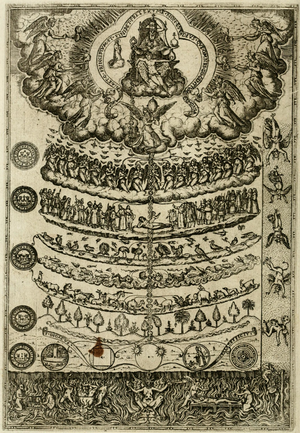
Le concept de pensée évolutionniste, selon lequel les espèces évoluent au cours du temps, remonte à l'Antiquité, dans les idées des Grecs, des Romains, des Chinois, de même que dans la science islamique du Moyen Âge. Cependant, jusqu'au XVIIIᵉ siècle, la pensée biologique occidentale était dominée par l'essentialisme selon lequel les espèces possédaient des caractéristiques inaltérables. Cette vision changea lors du siècle des Lumières lorsque la vision mécanique se développa dans les sciences naturelles à partir des sciences physiques. Les naturalistes commencèrent à se pencher sur la variabilité des espèces. L'émergence de la paléontologie et son concept d'extinction affaiblit un peu plus la vision statique de la nature. Au début du XIXᵉ siècle, Lamarck proposa sa théorie transformiste, la première formulation scientifique de la théorie de l'évolution.
"La scala naturæ, signifiant littéralement ""l'échelle de la nature"" et non pas l'« échelle des êtres » mais souvent traduite par « chaîne des êtres » ou « grande chaîne de la vie », est une conception classique de l'ordre de l'univers, distinguant le monde minéral du monde vivant classé du plus simple au plus complexe, et dont la principale caractéristique est la stricte hiérarchie linéaire et continue entre les niveaux.
Anatomie de la critique : quatre essais de Herman Northrop Frye est une tentative pour élaborer une vision unifiée du champ, de la théorie, des principes et des techniques de la critique littéraire qui se cantonne à la littérature. Frye écarte délibérément toute critique spécifique et pratique, préférant les théories des modes, des symboles, des mythes et des genres héritées de la tradition classique, présentées, selon ses propres termes comme « un ensemble de suggestions reliées entre elles ». L'approche littéraire préconisée par Frye eut une grande influence dans les décennies qui précèdent l'avènement du déconstructionnisme et du courant post-moderniste.